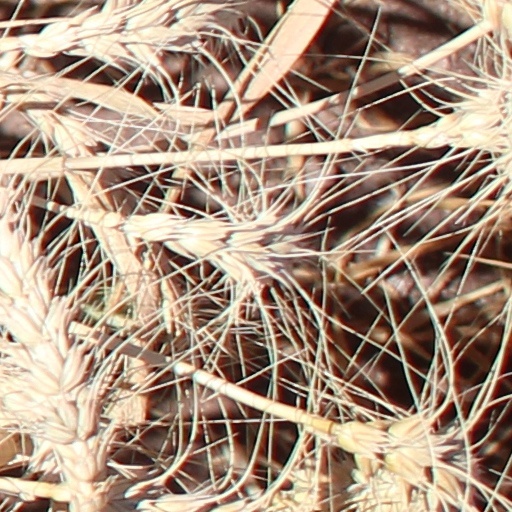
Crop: wheat